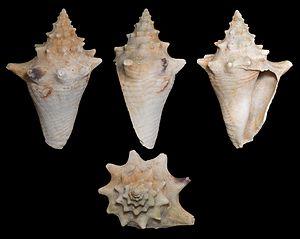
Lobatus gigas est une espèce de mollusque trouvé en zone équatoriale et tropicale de l'Atlantique ouest, notamment aux Antilles et en Floride. Pouvant atteindre 30 cm et 1,5 kg, il consomme des algues et divers débris végétaux. Cette espèce a beaucoup régressé en raison de la surpêche pour la consommation humaine et parfois pour l'usage décoratif de sa coquille. Il est maintenant classé comme espèce menacée et partiellement protégé par la Convention de Washington : commerce fortement limité et placé sous le contrôle des douanes dans les Antilles françaises, par exemple.